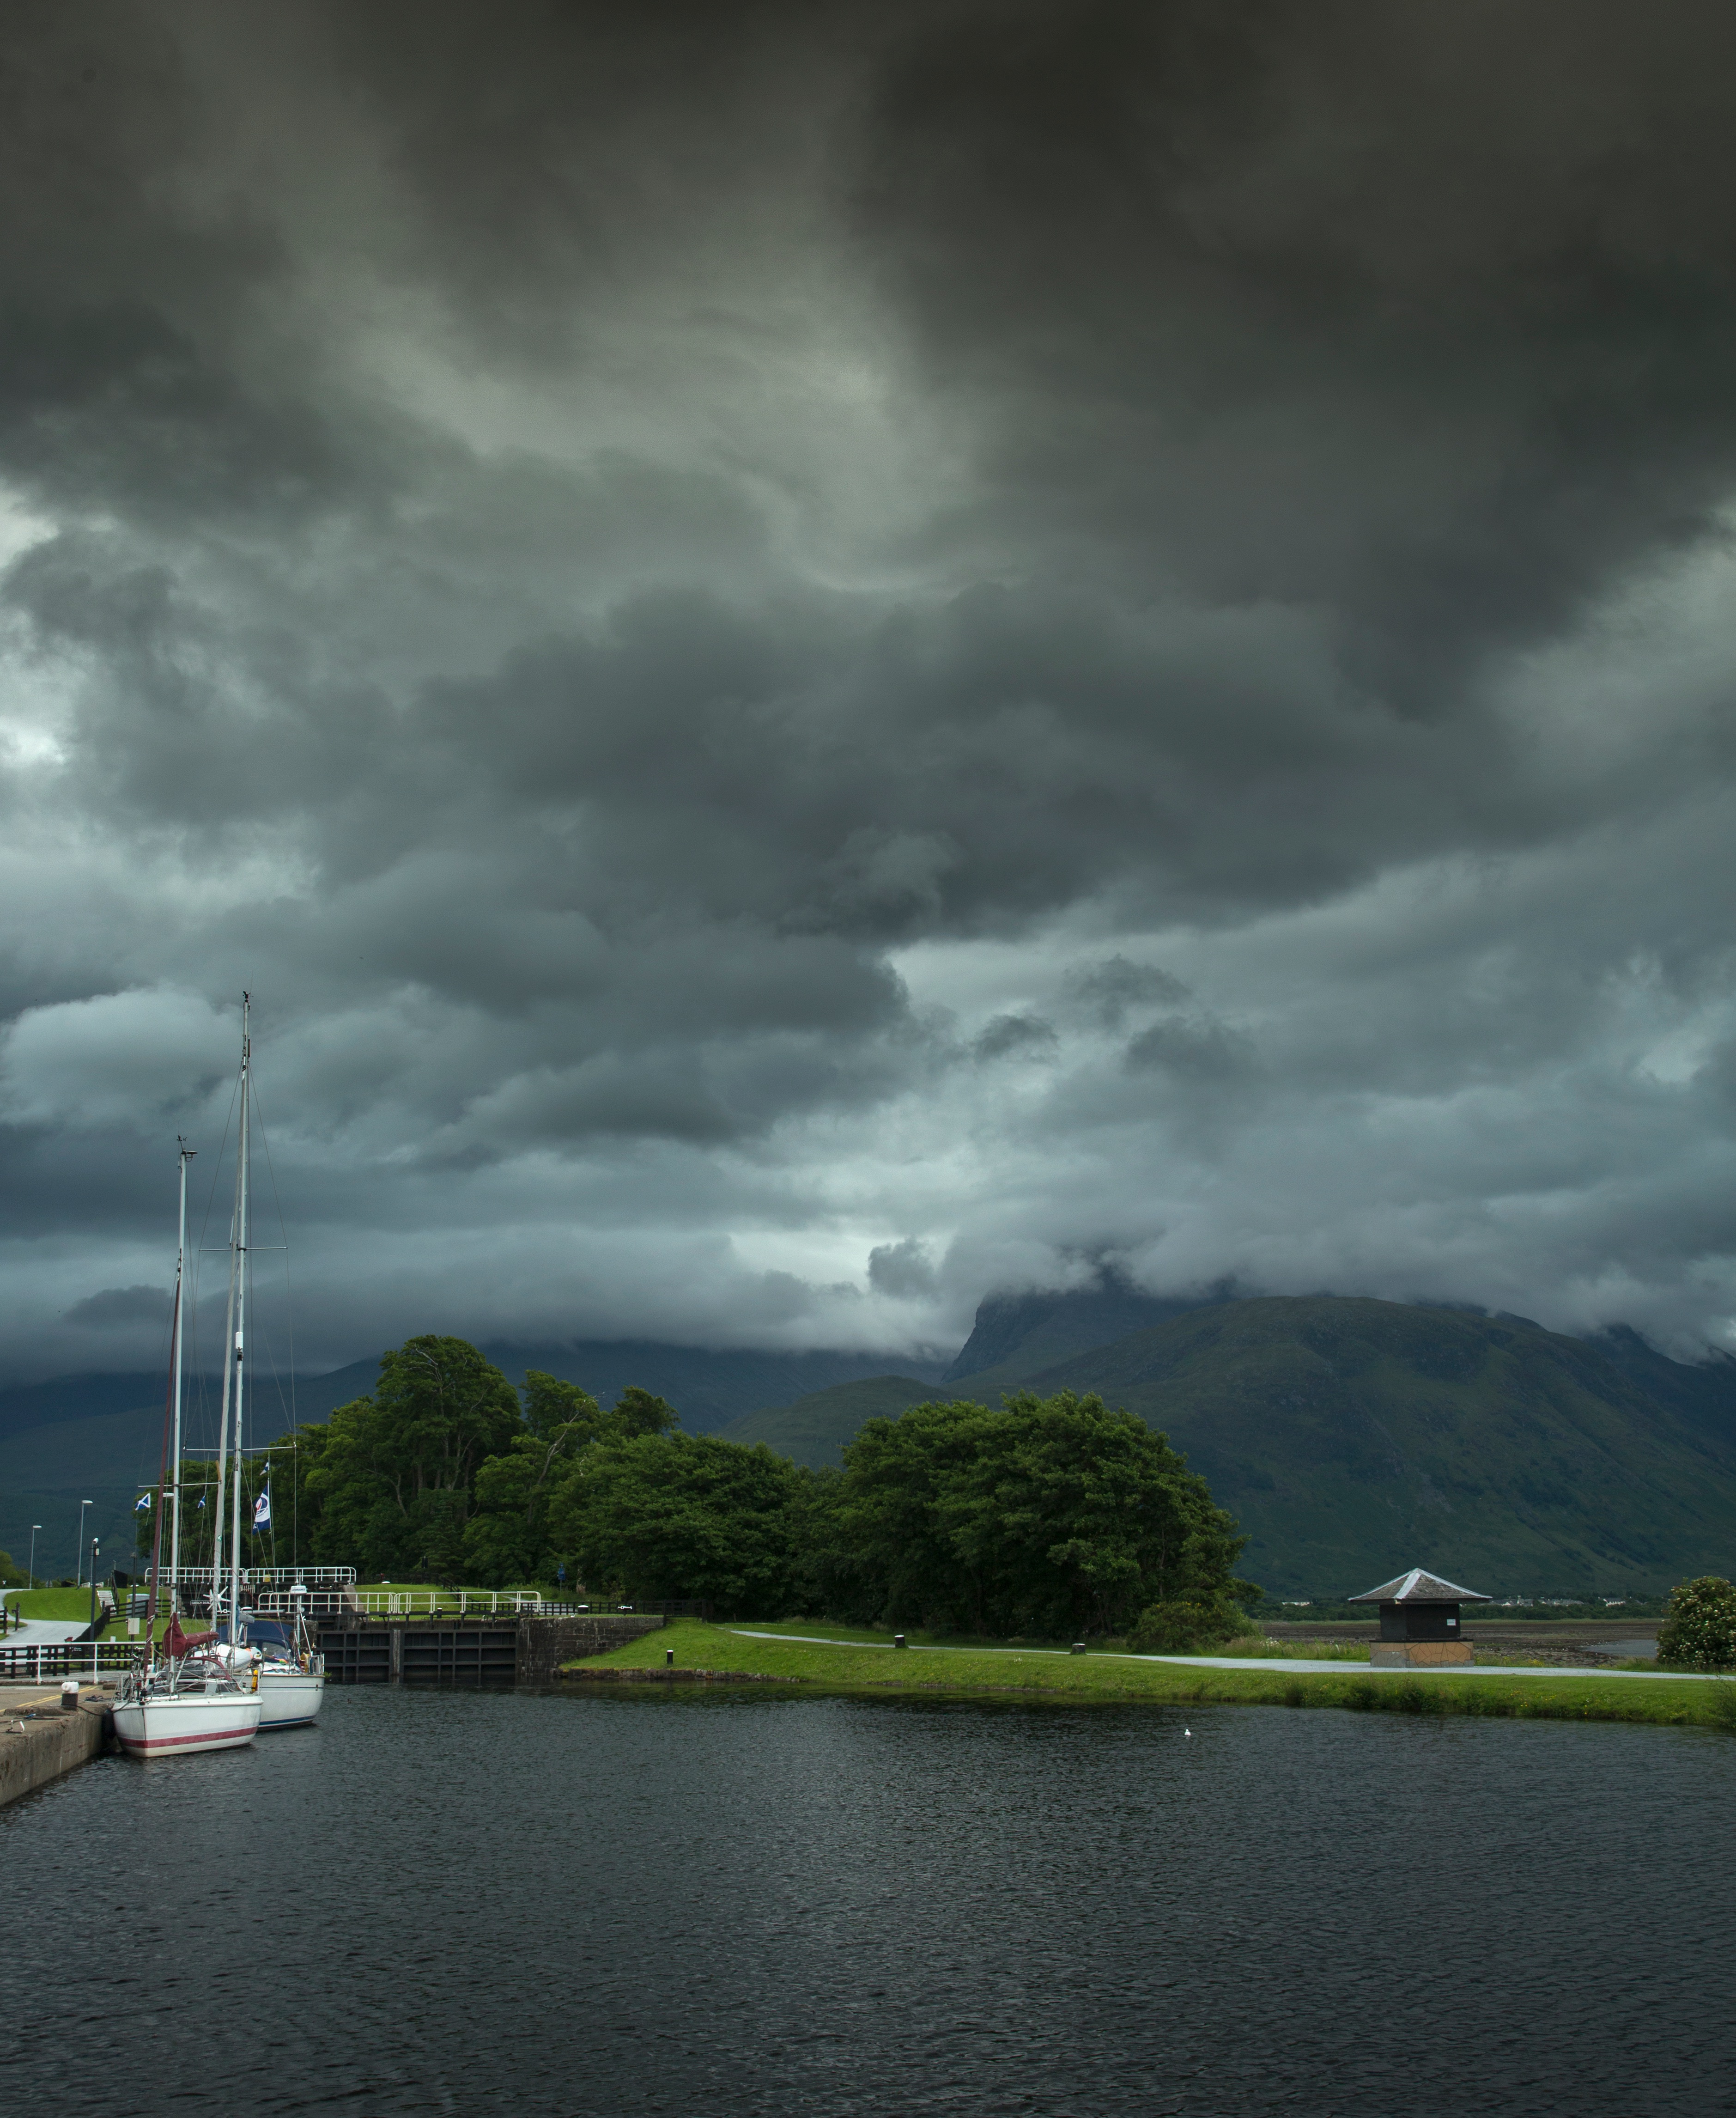
sea, cloud, sky, reflection, weather, storm, thunderstorm, meteorological phenomenon, atmospheric phenomenon